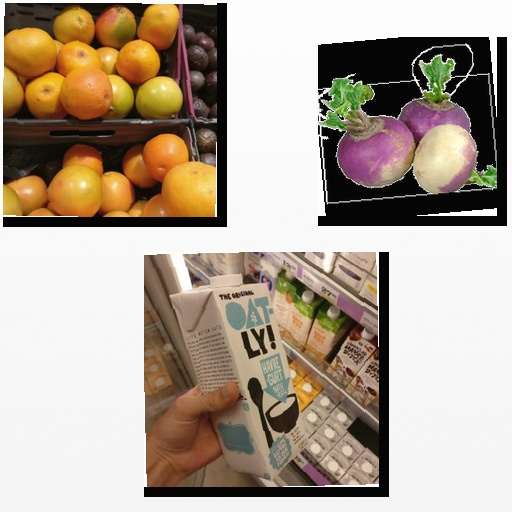
Food items: red_grapefruit, turnip, oat_yogurt